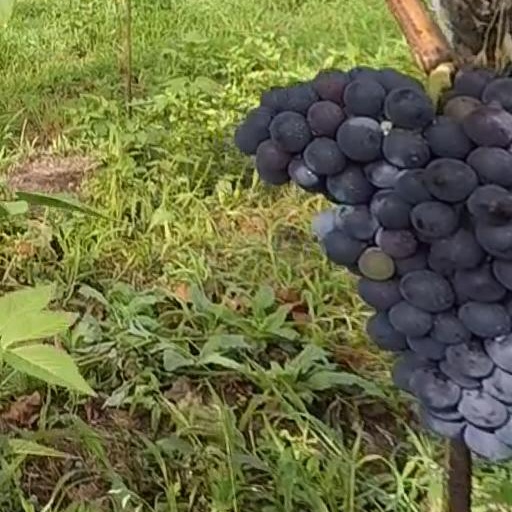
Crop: grape